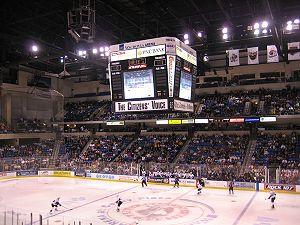
Mohegan Sun Arena at Casey Plaza est une salle multi-usages de la ville de Wilkes-Barre en Pennsylvanie.